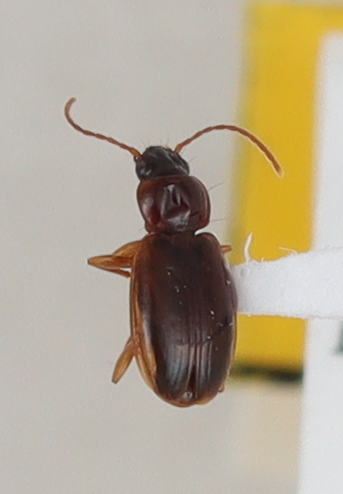
Scientific name: Trechus obtusus
Plot: 14
Trap: E
Collected: 20210518